Cobham services

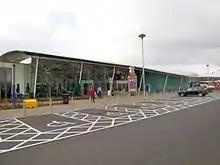
Main building in 2013

Unusually, one service area is provided for both traffic directions, located to the south of the motorway. Access from the eastbound carriageway is via a bridge underneath the M25. Access from the westbound carriageway is from the motorway itself.